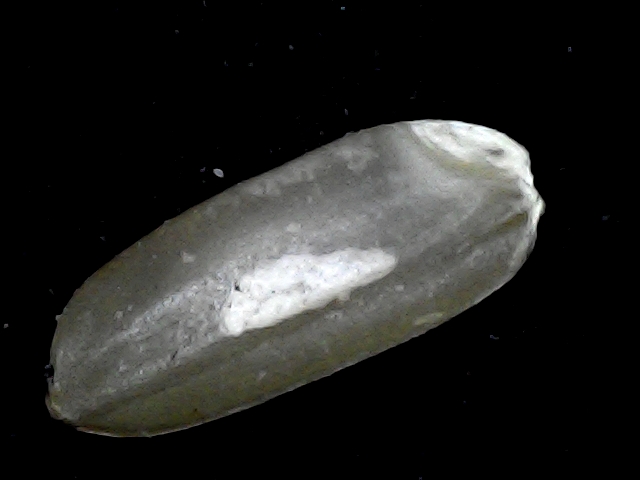
Rice variety: BD72